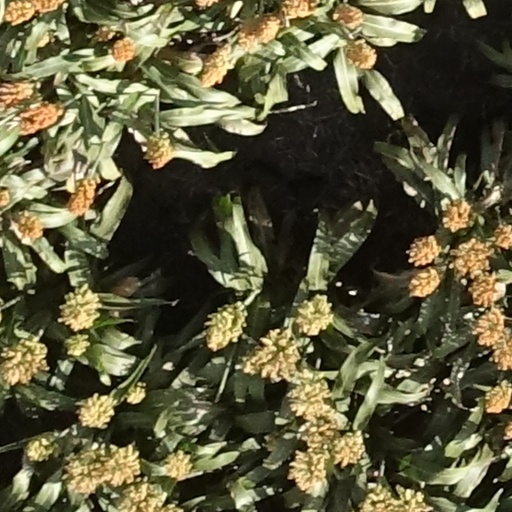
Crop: sorghum